Franz von Oppersdorff

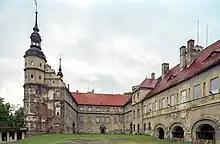
Oppersdorff Castle, originally built in the 13th century, still stands in what is now Glogowek, Poland.

That peace was interrupted, however, by a physical altercation between the prince and the composer which broke out after Beethoven refused Lichnowsky's request to perform for a group of visiting French Soldiers. (Napoleon's French army was forcefully conquering territories throughout Europe at that time, much to Beethoven's distaste, as evidenced in the late change of dedication to his Third Symphony.) According to the composer Ferdinand Ries (1784-1838), Count Oppersdorff stepped between the two quarreling men just in time to prevent Beethoven from smashing a chair over Lichnowsky's head. Beethoven departed the Lichnowsky estate and continued his stay in Silesia at the Oppersdorff estate in Oberglogau.